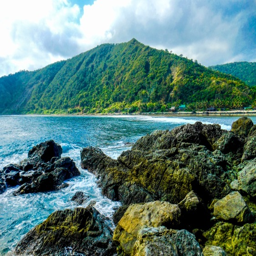
rock formations by the beach